Stop Train 349

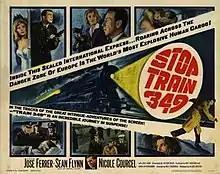
U.S. film poster

Stop Train 349, is a 1963 internationally co-produced drama film directed by Rolf Hädrich. It was released in the US in 1964 by Allied Artists. It was entered into the 13th Berlin International Film Festival. Screenwriter Will Tremper won the Film Award in Gold of the 1964 German Film Awards. The film's sets were designed by the art director Dieter Bartels.